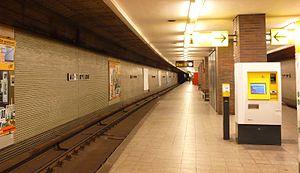
Alt-Tempelhof est une station de la ligne 6 du métro de Berlin, dans le quartier de Tempelhof.